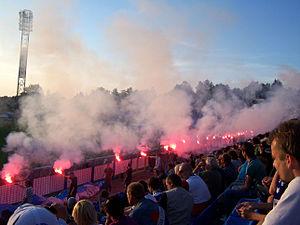
Le Bazaly est un stade de football situé à Ostrava en République tchèque.